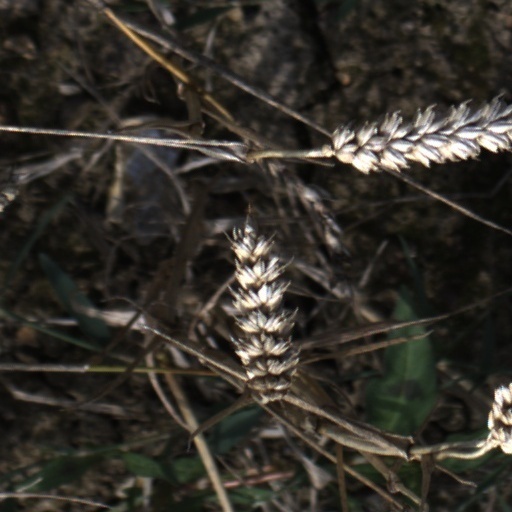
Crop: wheat